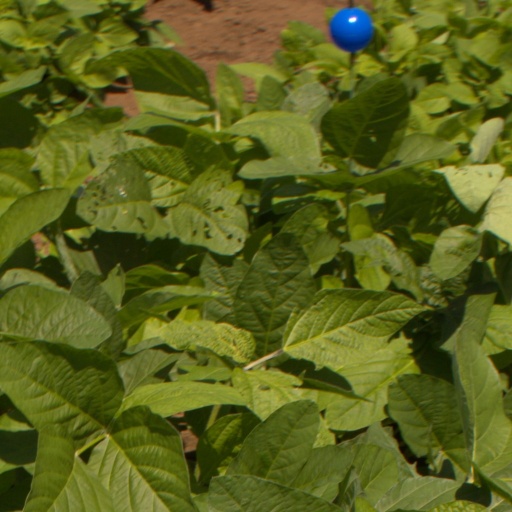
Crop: soybean